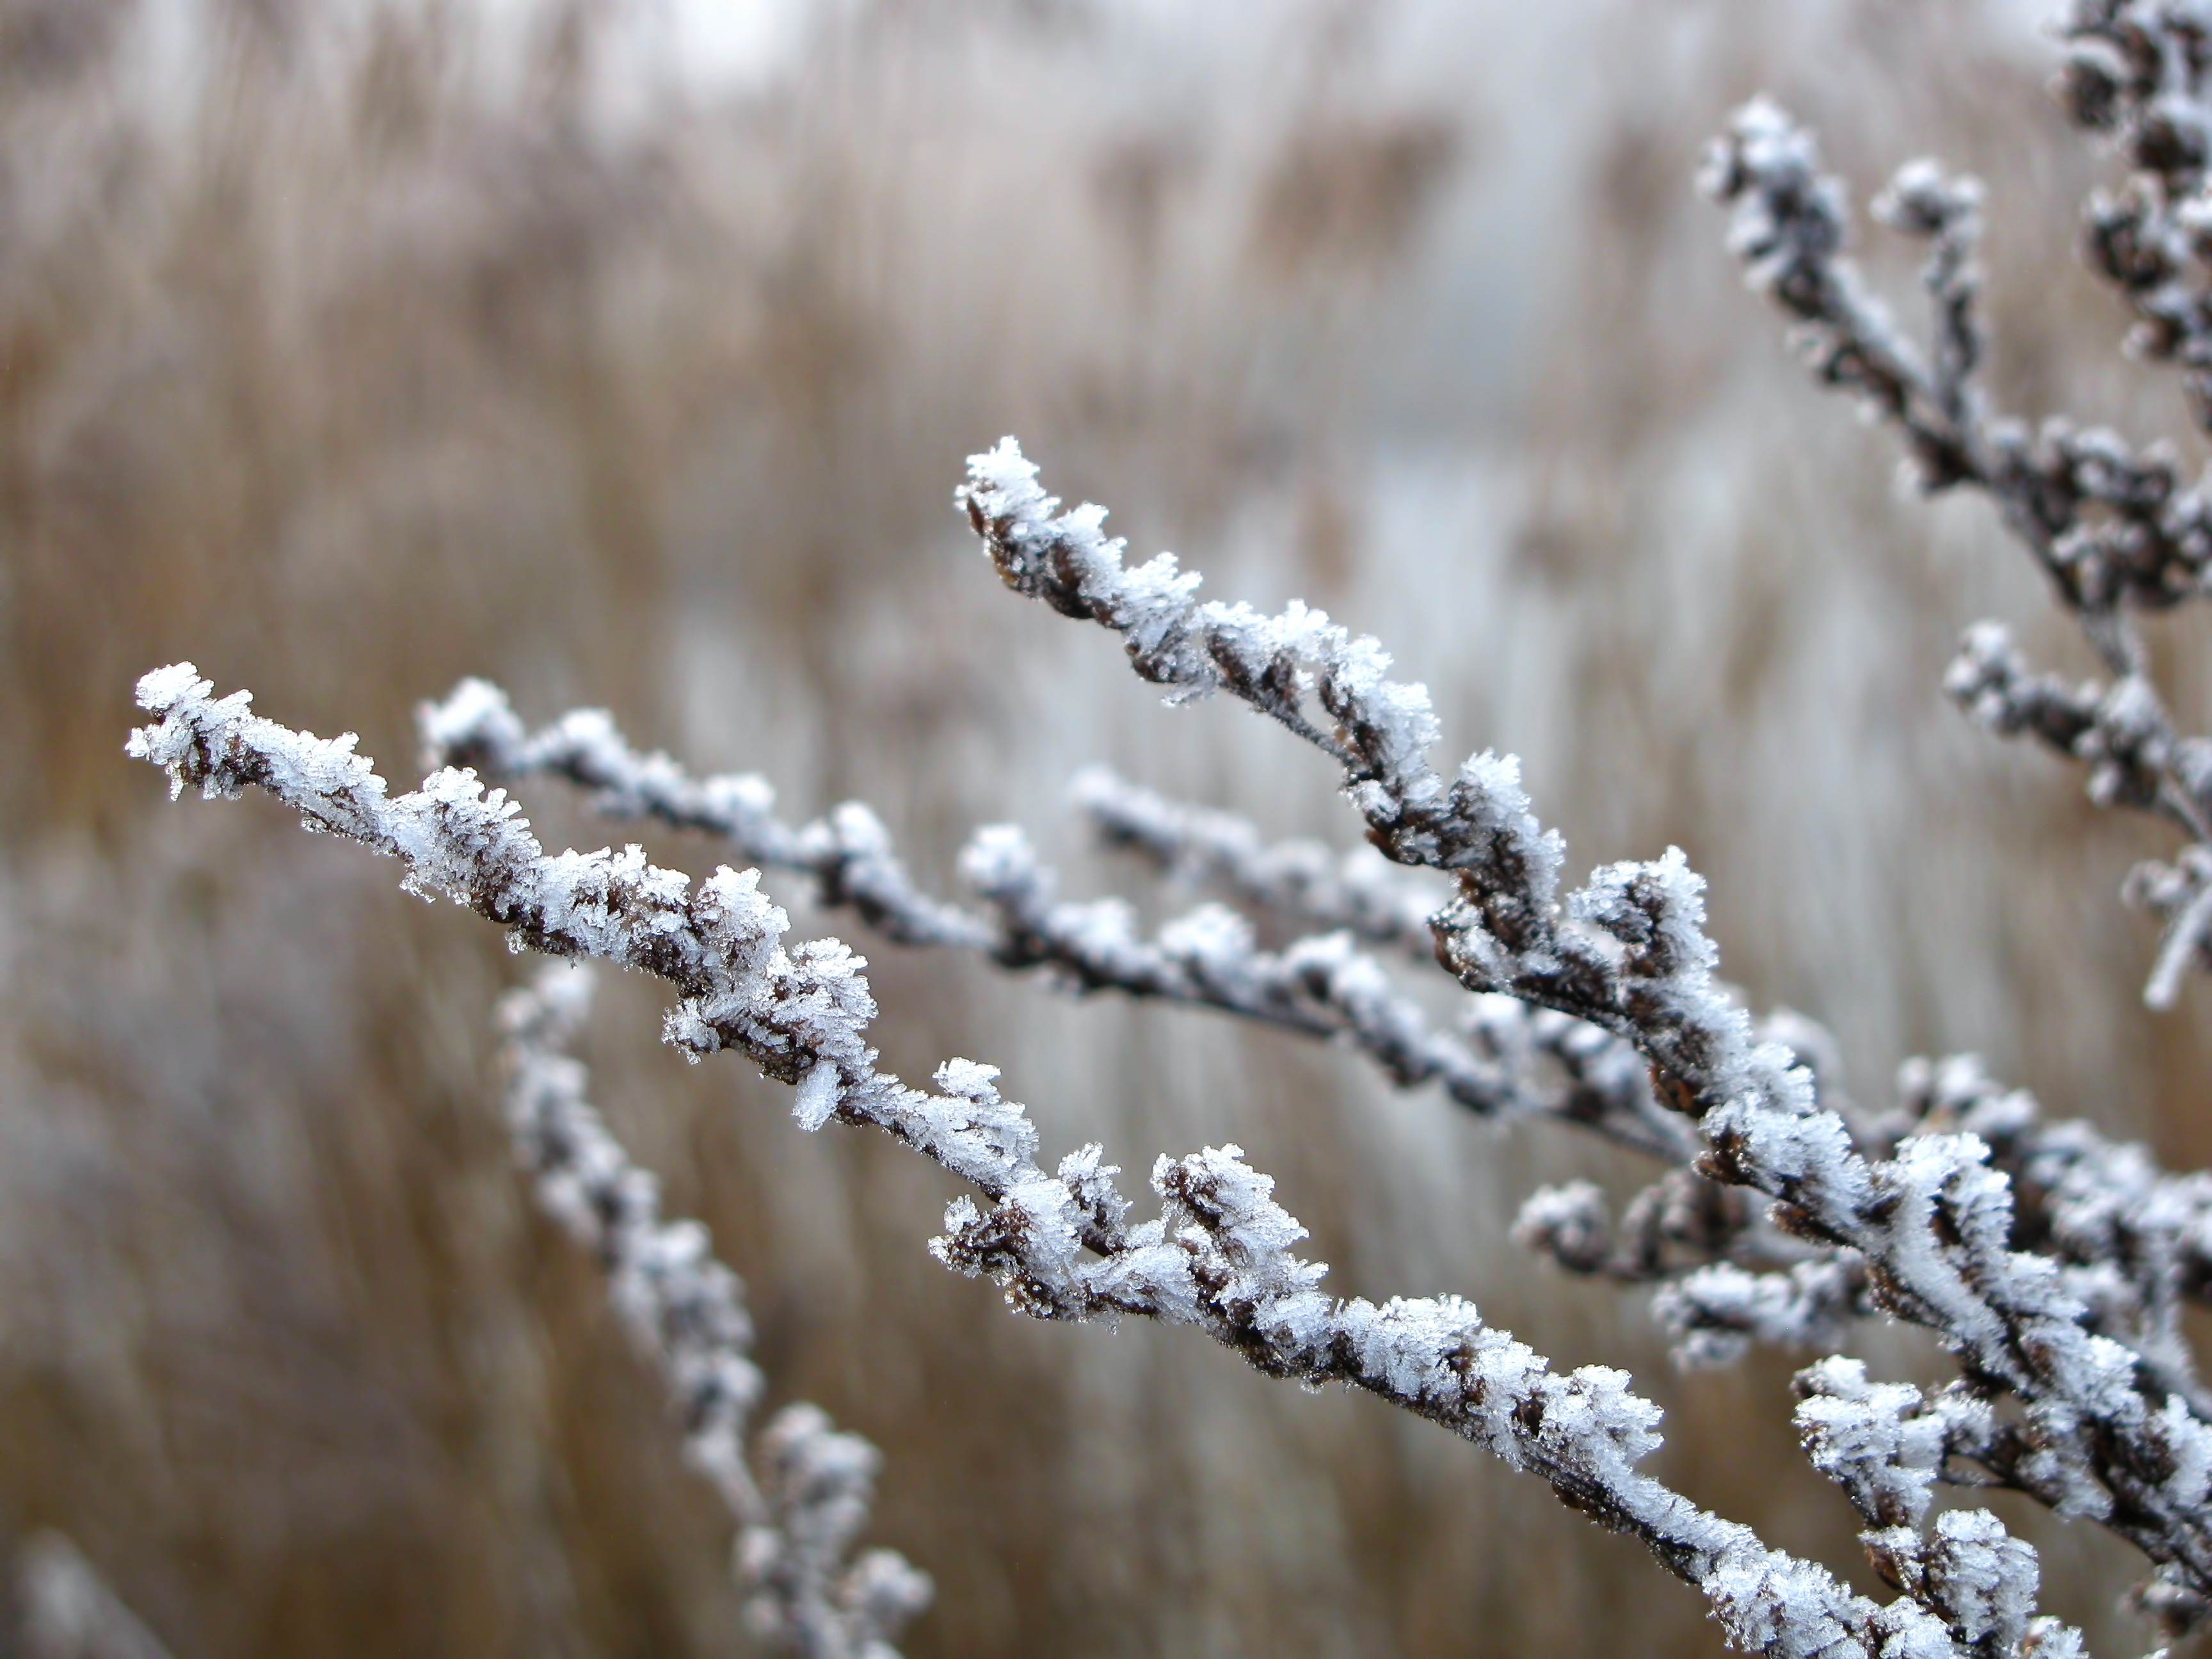
nature, branch, snow, cold, winter, plant, fog, photography, flower, frost, foggy, reed, ice, spring, weather, frozen, flora, season, plants, twig, close up, vegetation, seasons, icy, frosted, wintry, hoarfrost, freezing, macro photography, grass family